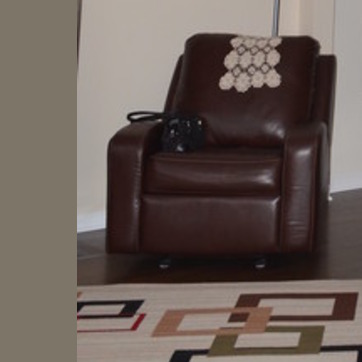
Material: leather